Le Quesnoy

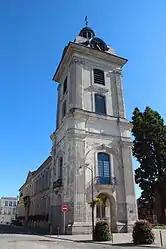
The town hall

Le Quesnoy is a commune and small town in the east of the Nord department of northern France. It was part of the historical province of French Hainaut. It is known for its fortifications, dating from the 16th, 17th and 18th centuries. It had a significant shoemaking industry before the late 1940s, followed by a chemical factory and dairy, giving way to its weekly market, tourism, local commuting to elsewhere such as Valenciennes and local shops.